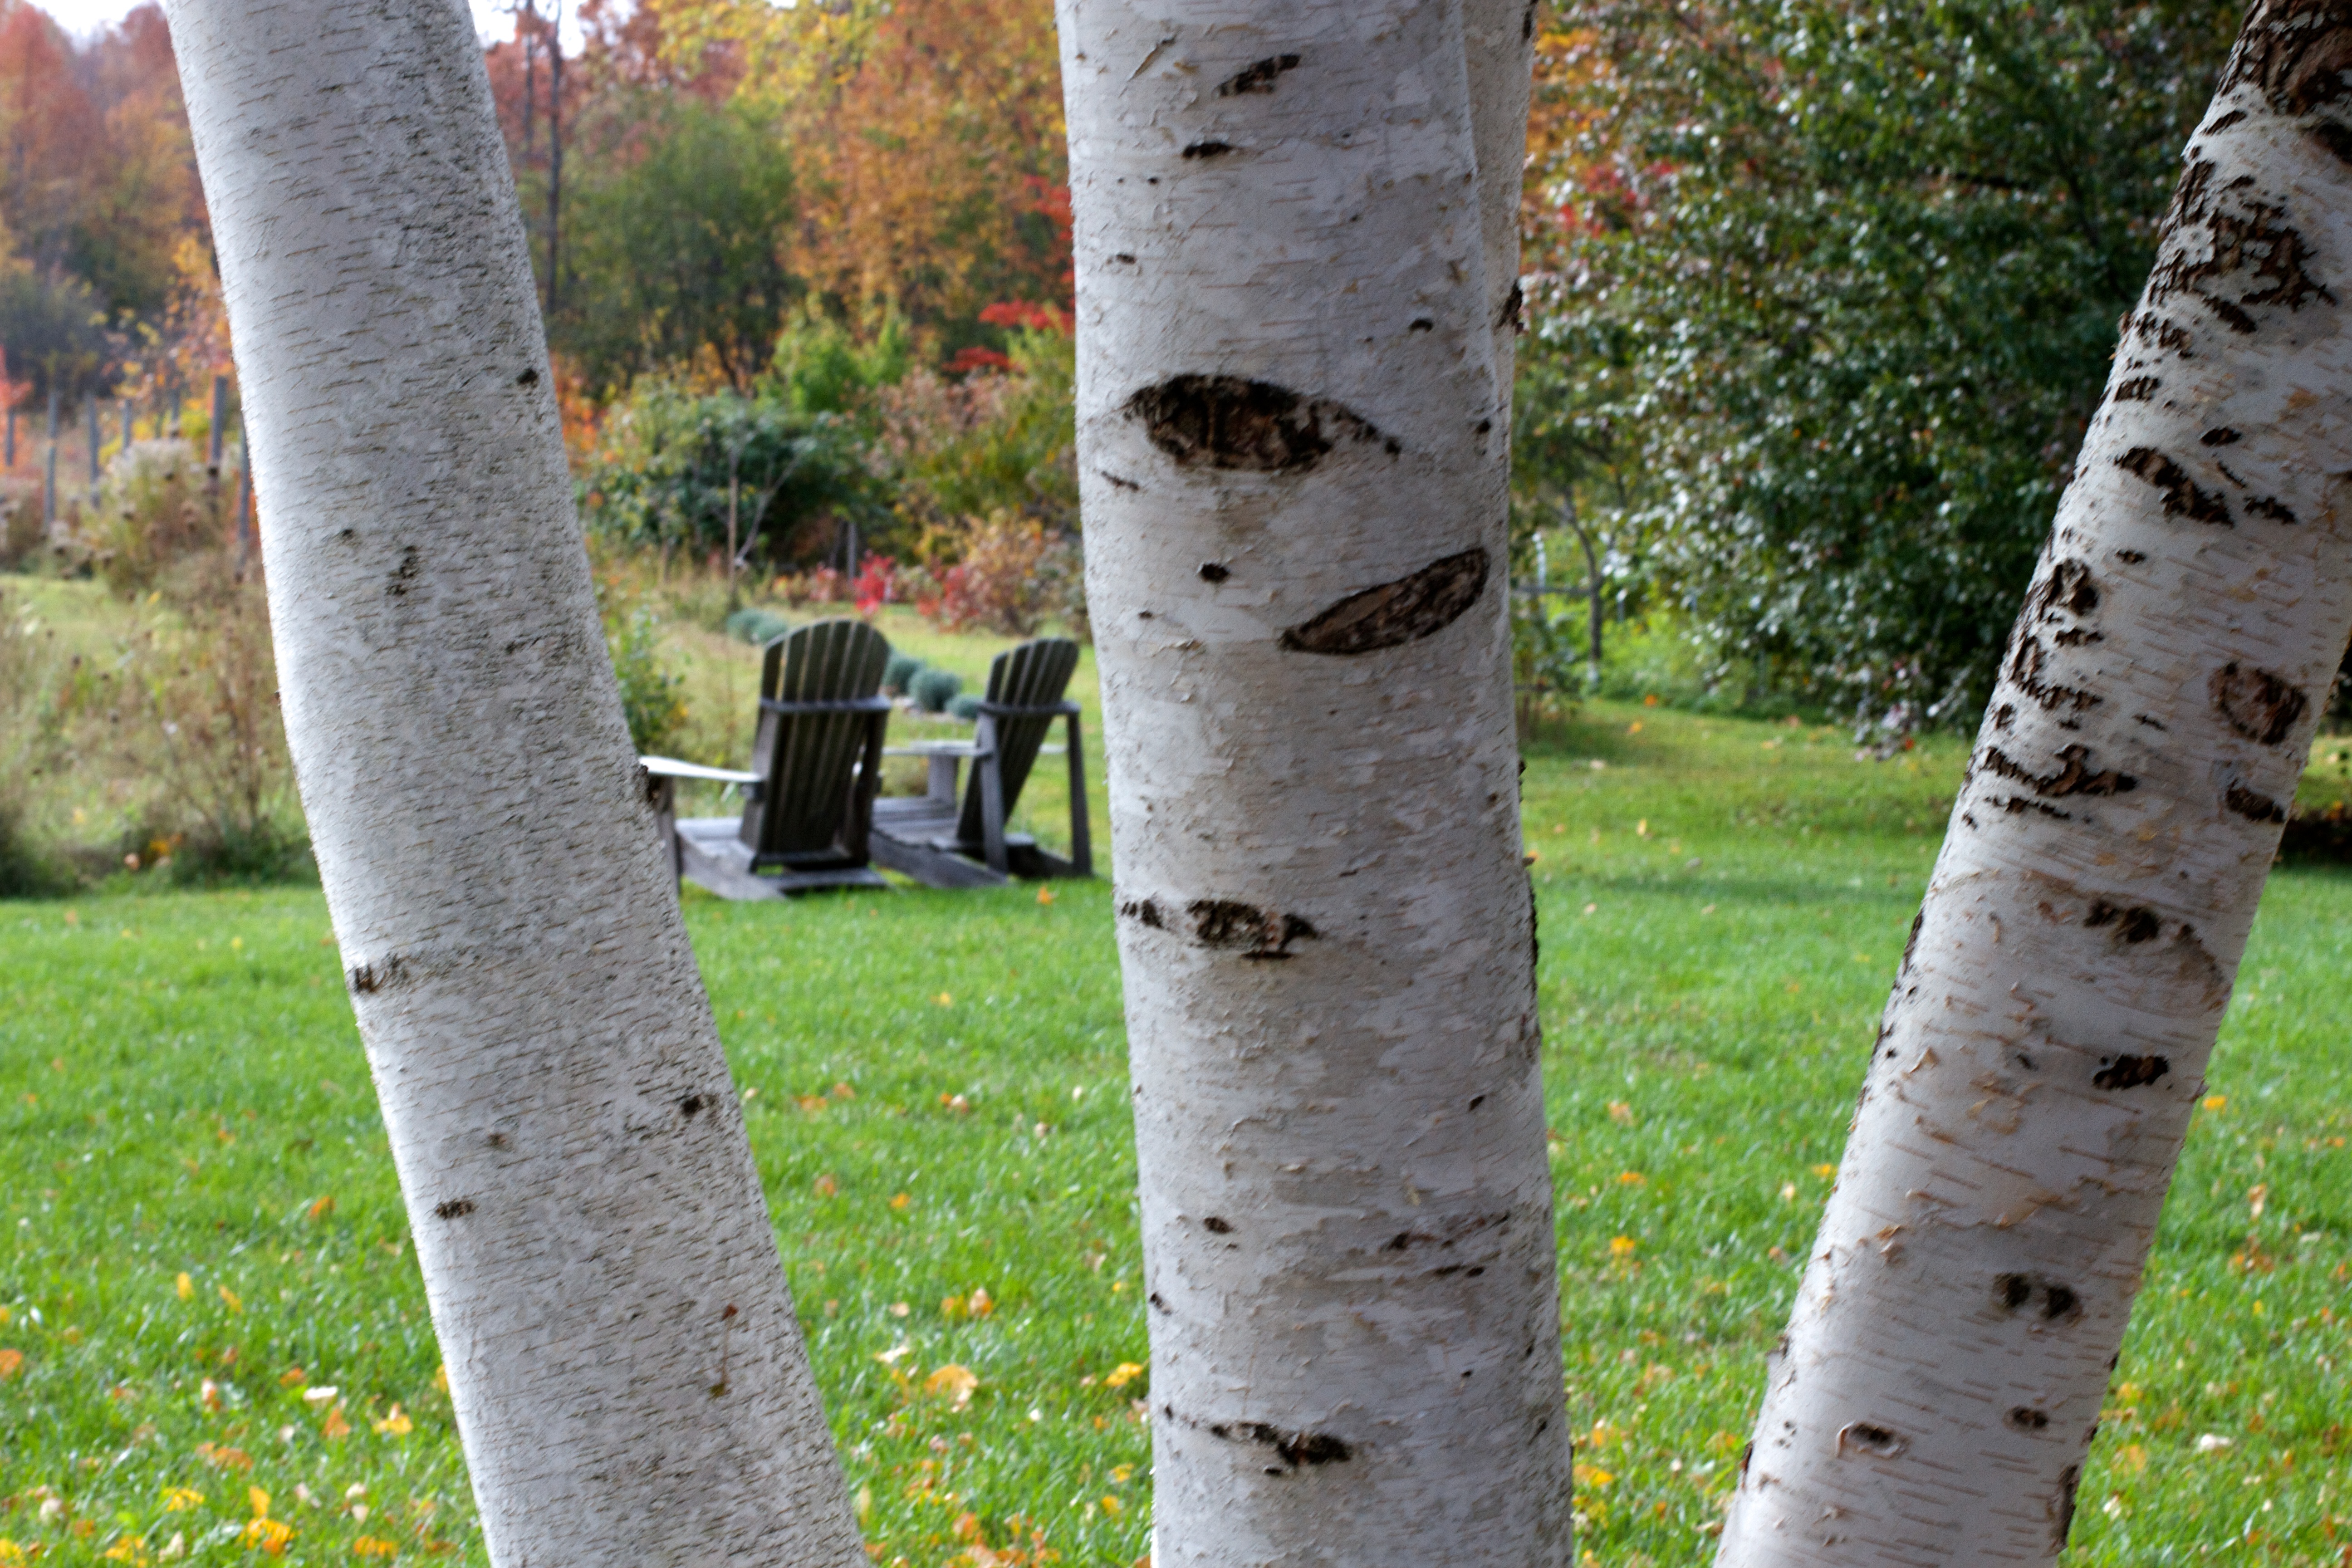
tree, grass, branch, plant, leaf, flower, trunk, spring, birch, woodland, flowering plant, woody plant, land plant